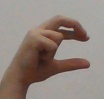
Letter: thal